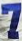
Number: 7